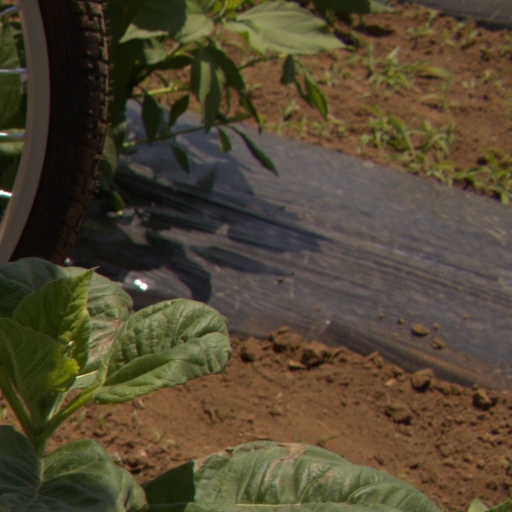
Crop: Jerusalem artichoke